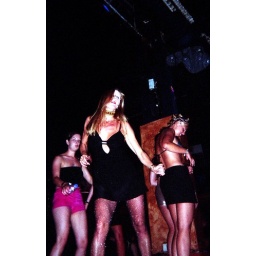
The woman in the black dress was in good shape for her age!